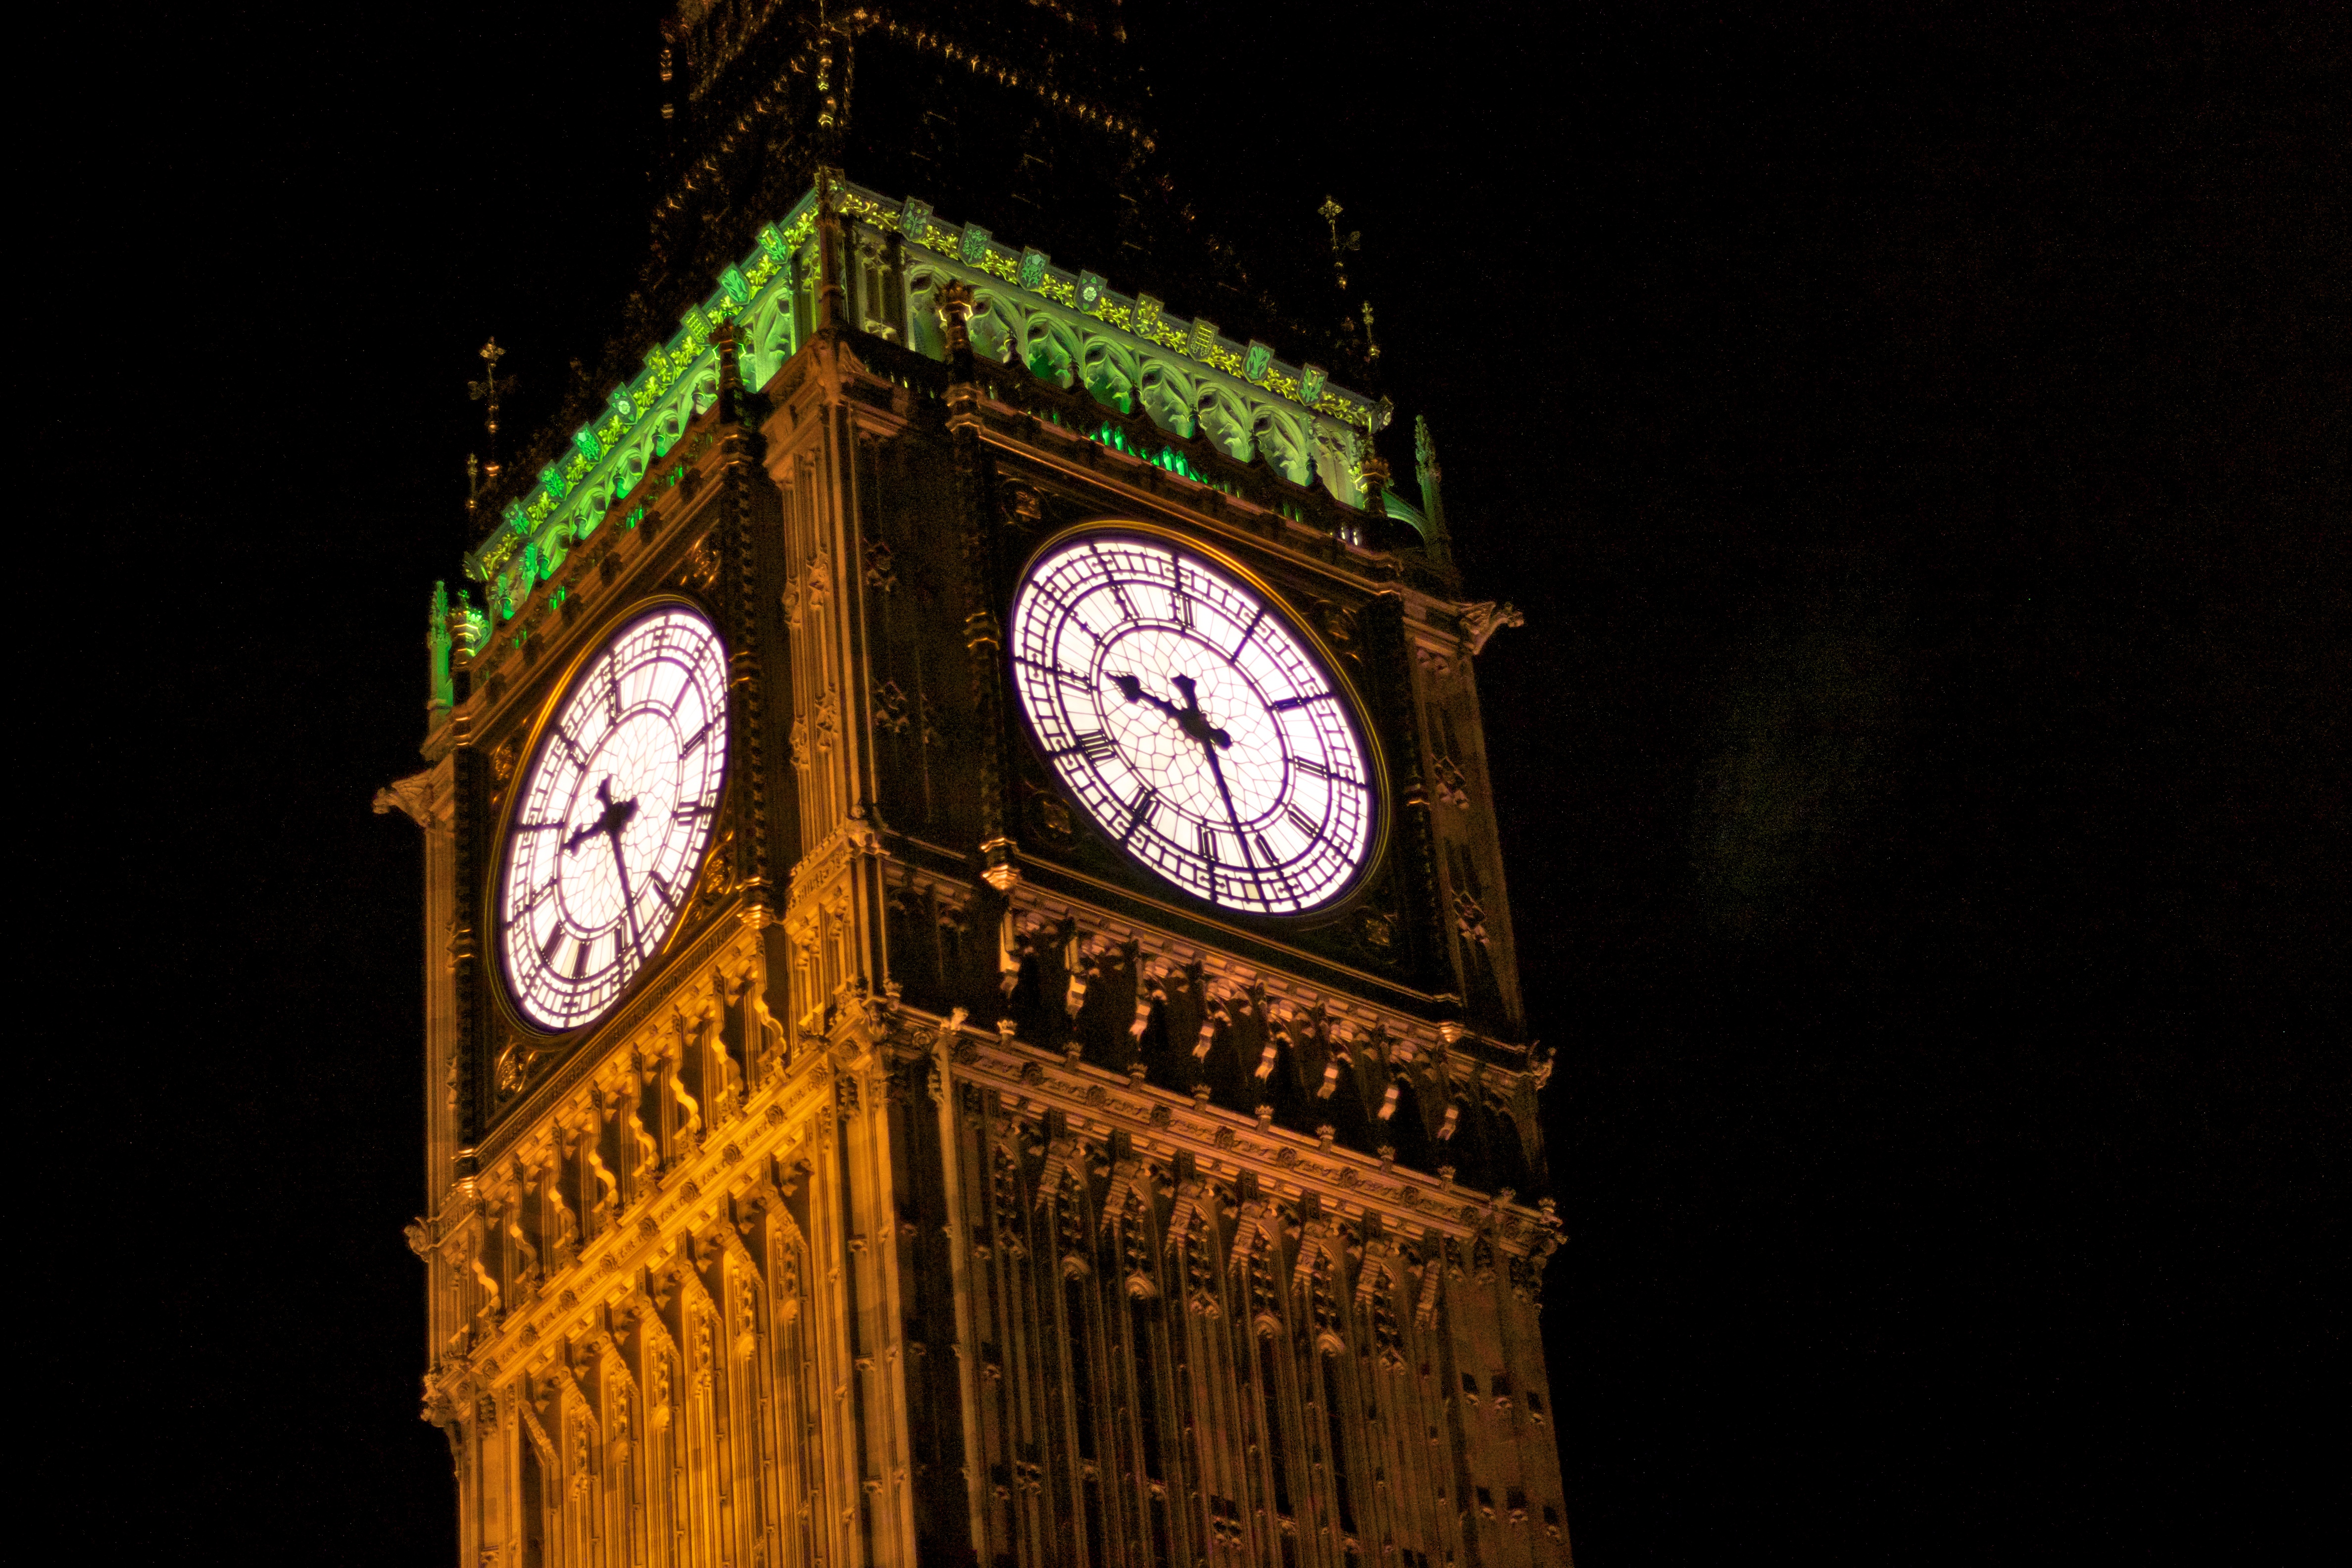
light, night, tower, darkness, lighting, clock tower